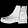
Label: Ankle boot